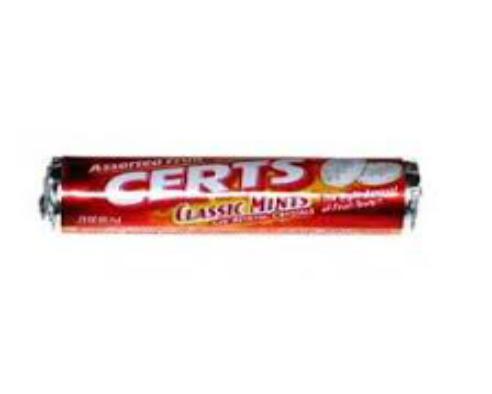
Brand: Certs
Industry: Food